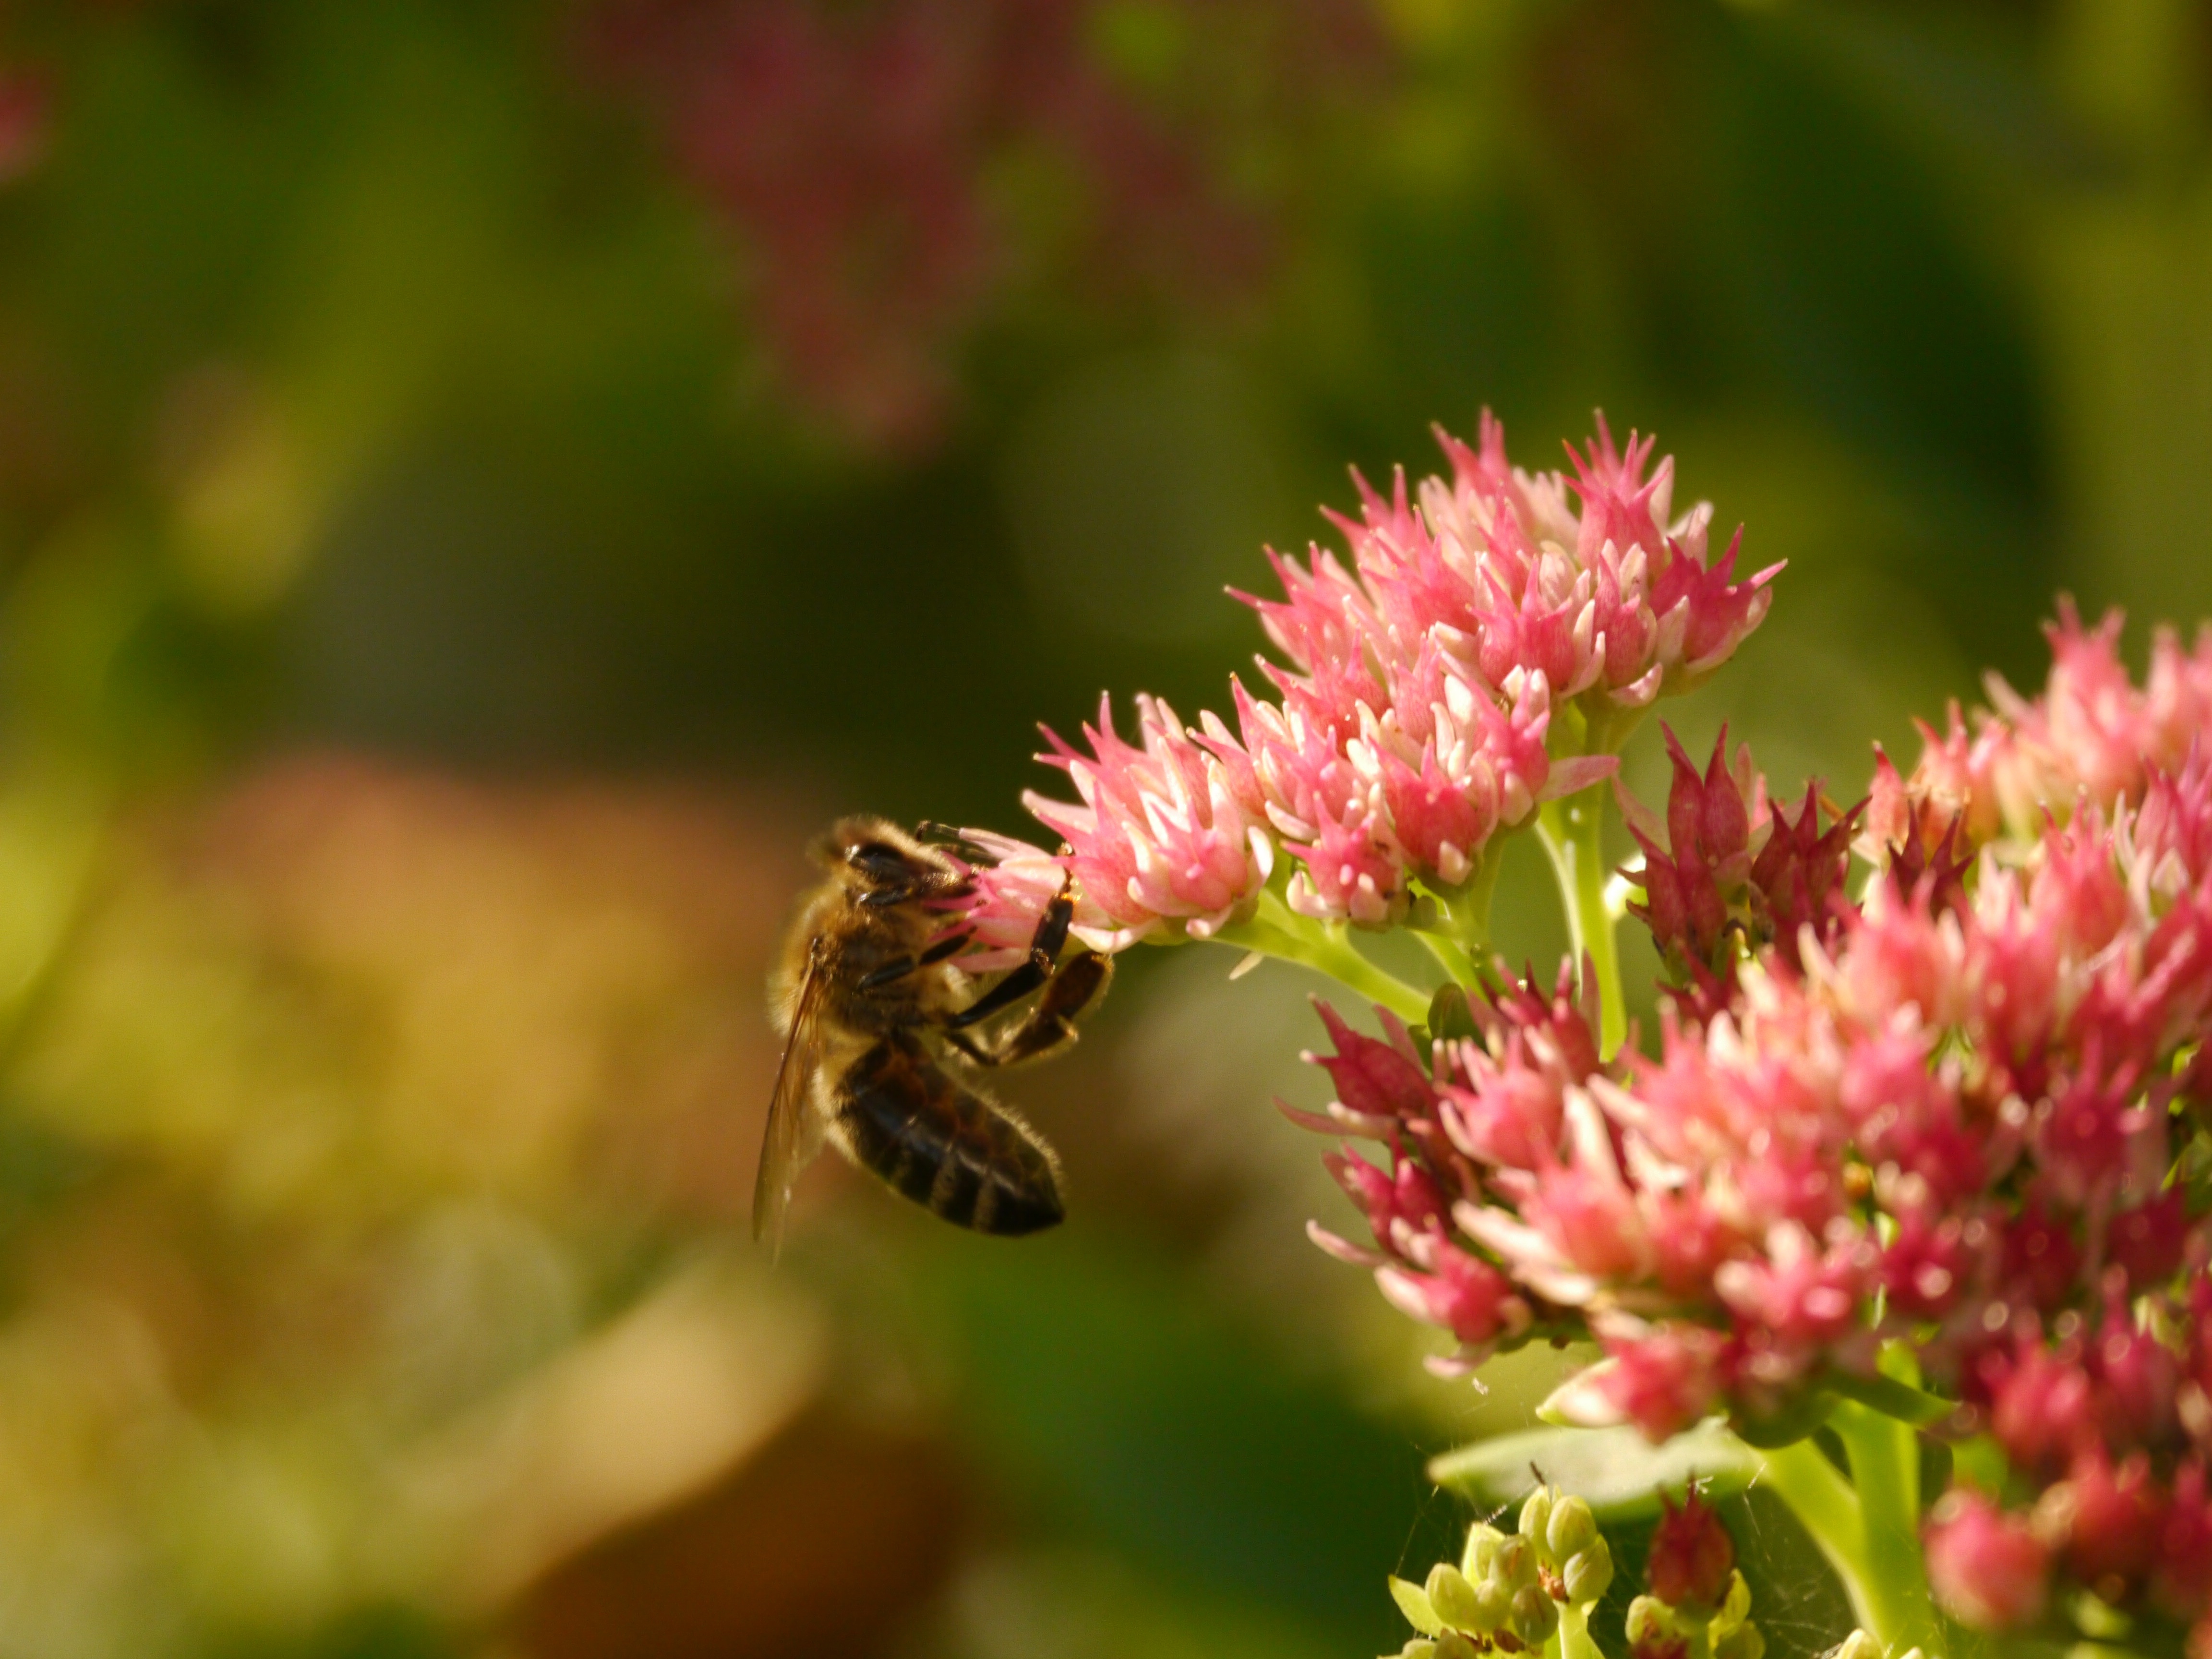
nature, blossom, plant, flower, petal, bloom, summer, pollen, insect, botany, pink, flora, fauna, invertebrate, wildflower, close up, shrub, bee, poland, nectar, macro photography, honey bee, membrane winged insect